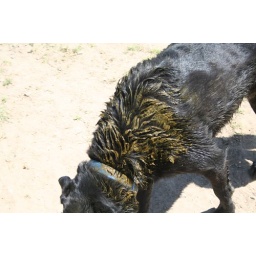
The neighbor's dog Jackson covered in cow manure. Eau de Bovine...yummy